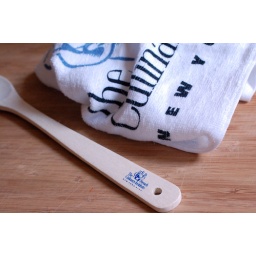
Dish towel and wooden spoon received in the mail